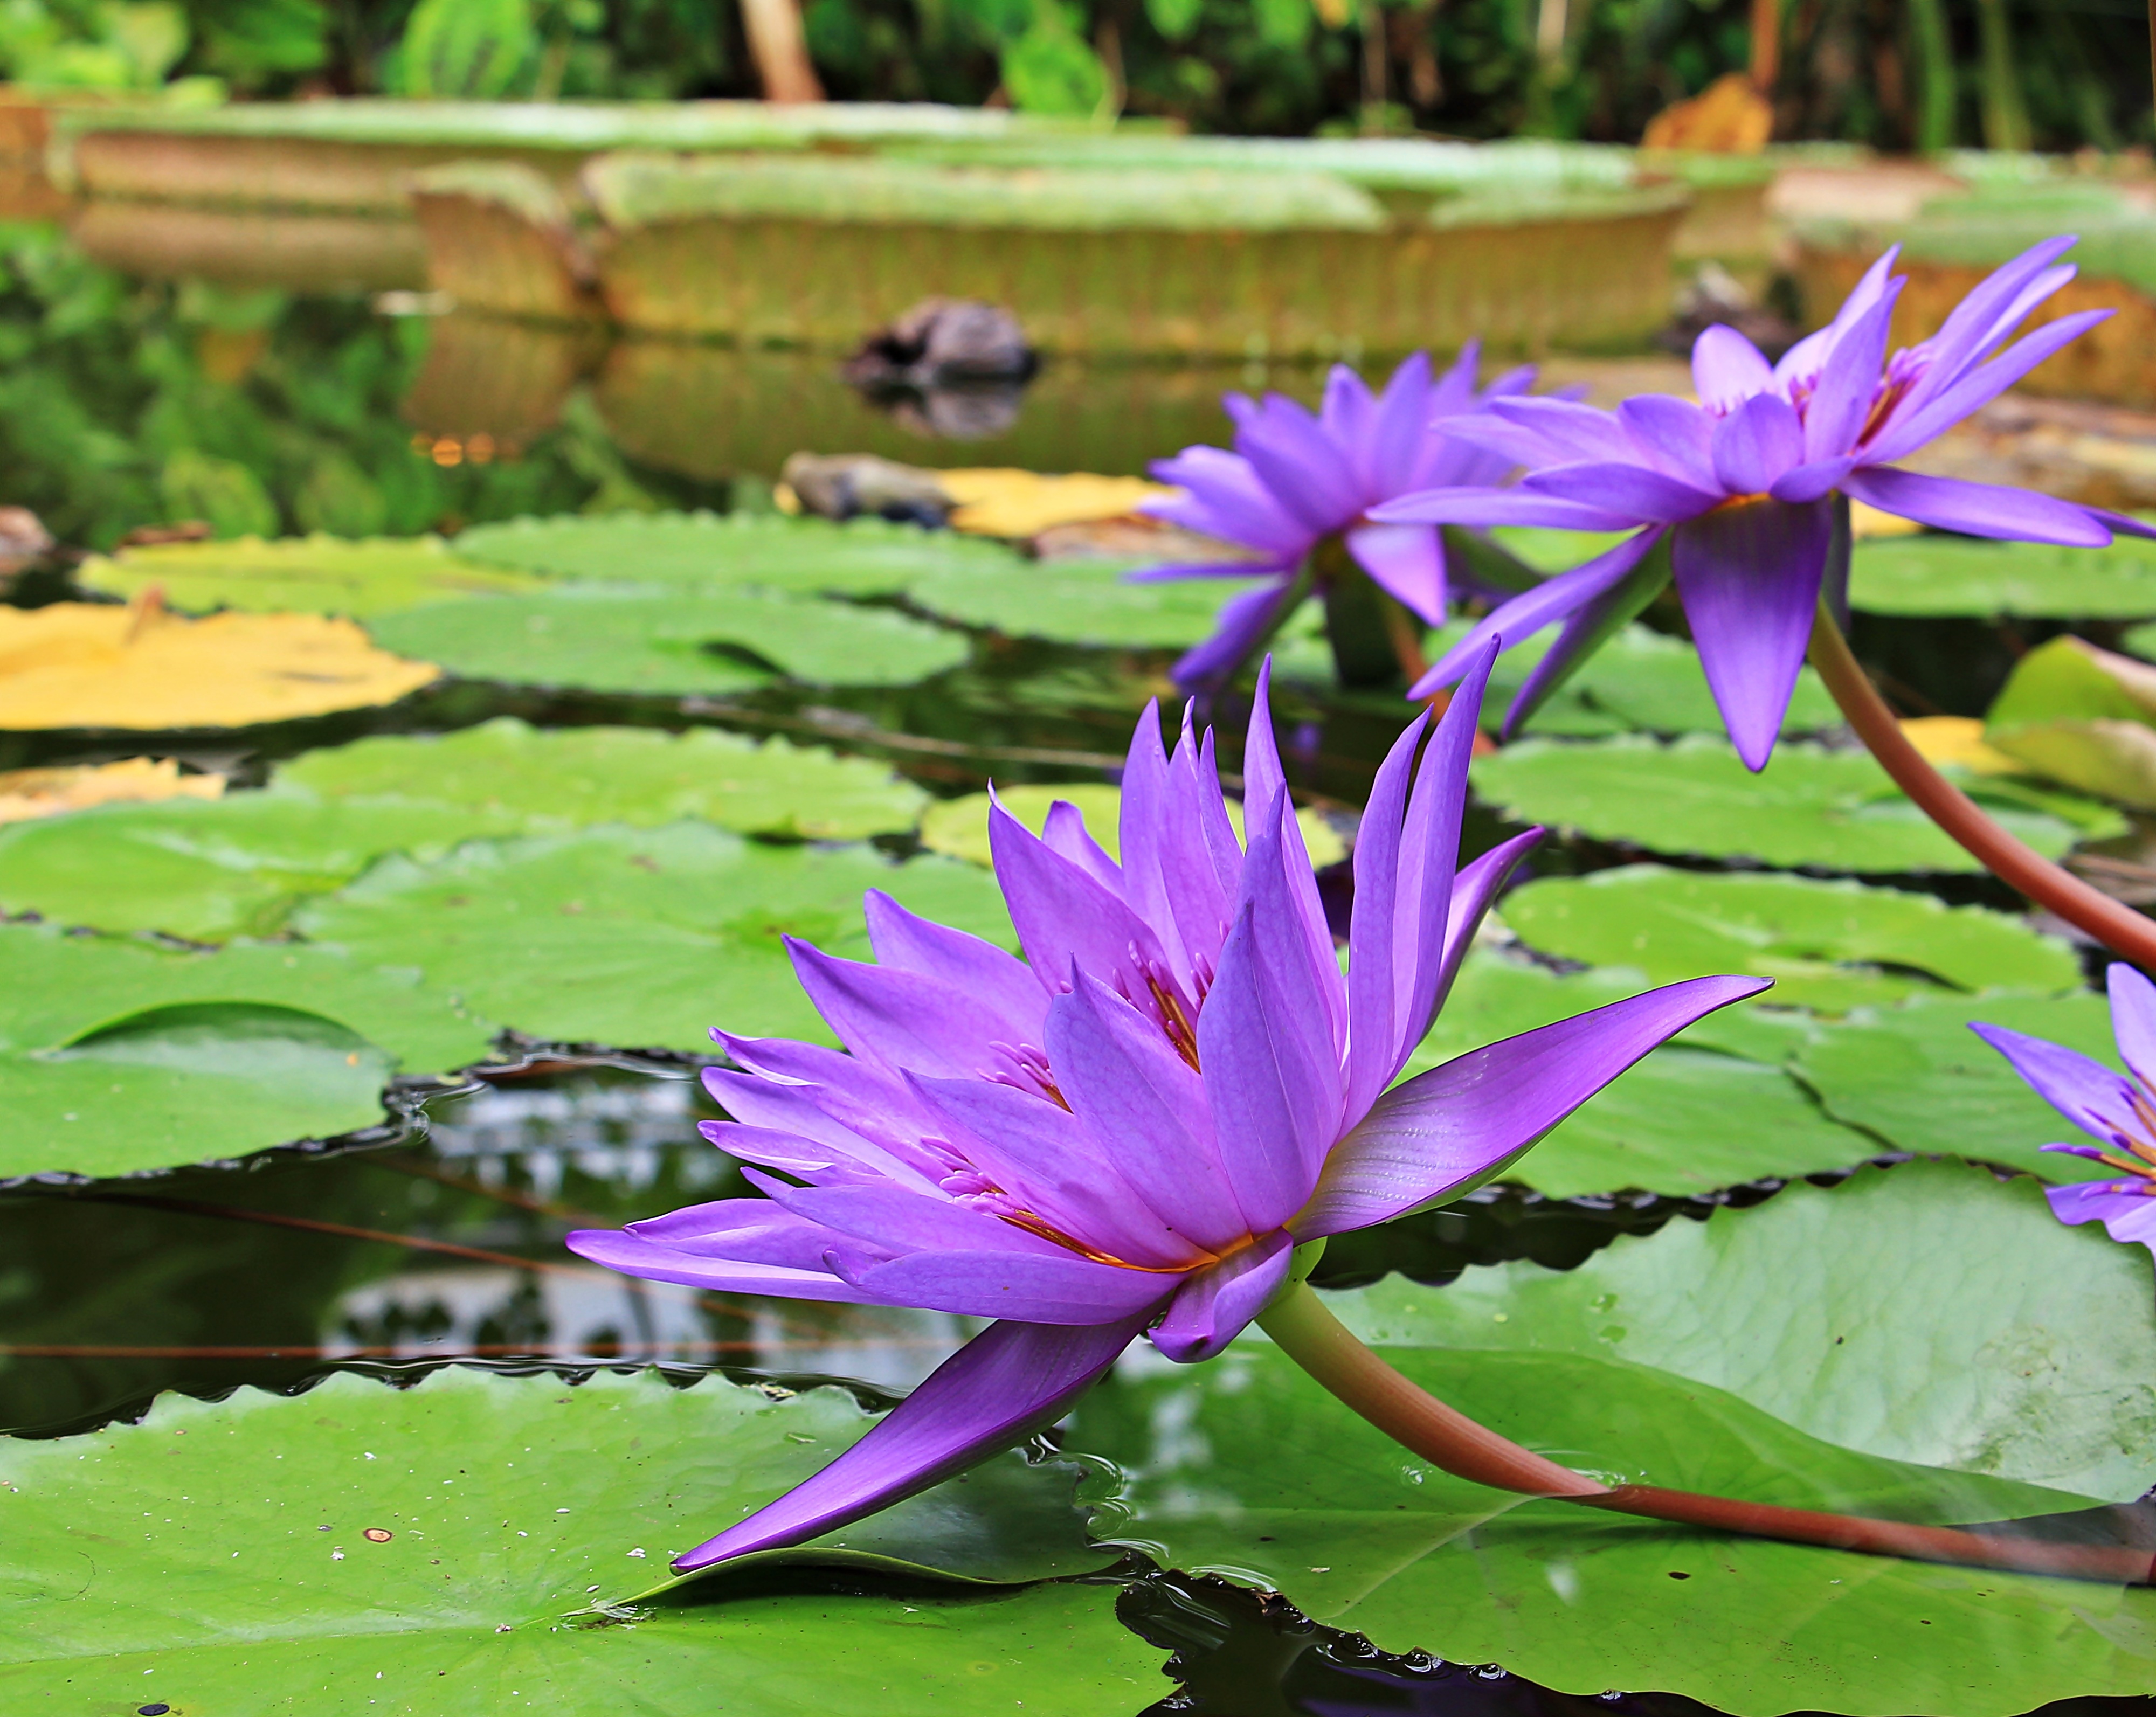
water, nature, blossom, plant, leaf, flower, purple, petal, bloom, summer, pond, botany, blue, garden, sacred lotus, aquatic plant, flora, map, wildflower, flowers, background image, background, meditation, lotus, lily, water lilies, greeting card, nymphaea, nuphar, macro photography, flower purple, garden pond, blue flowers, flowering plant, blue water lily, lake rosengew chs, lily purple, blue teichrosen, teichrosen purple, land plant, lotus family